Eastlake movement

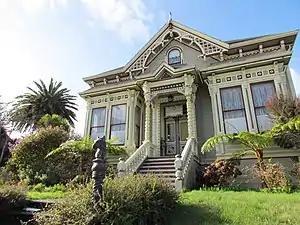
William S. Clark House

The Eastlake movement was a nineteenth-century architectural and household design reform movement, which although started by the British architect and writer Charles Eastlake (1836–1906), was essentially a North American phenomenon. The movement is generally considered part of the late Victorian period in terms of broad antique furniture designations. In architecture the Eastlake style or Eastlake architecture is part of the Queen Anne style of Victorian architecture.